Aalto-Hochhaus

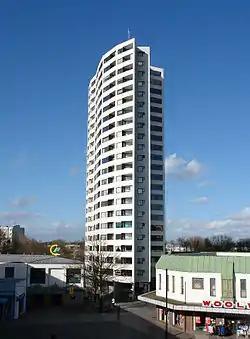

Aalto-Hochhaus is a 22-floor high-rise apartment building in Bremen, Germany, designed by Alvar Aalto. It is approximately tall and was completed in 1962. Since 1998, it is protected by the monument protection act.